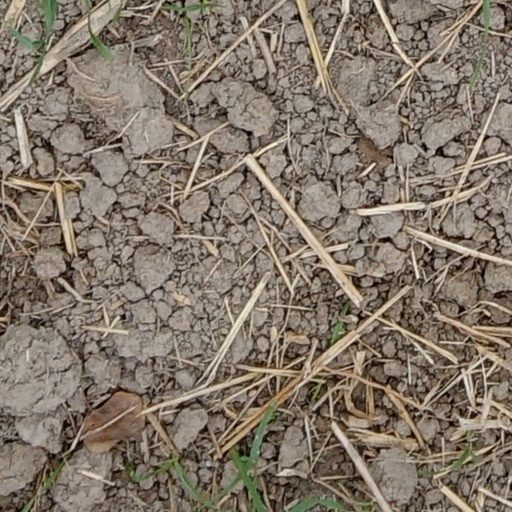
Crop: wheat